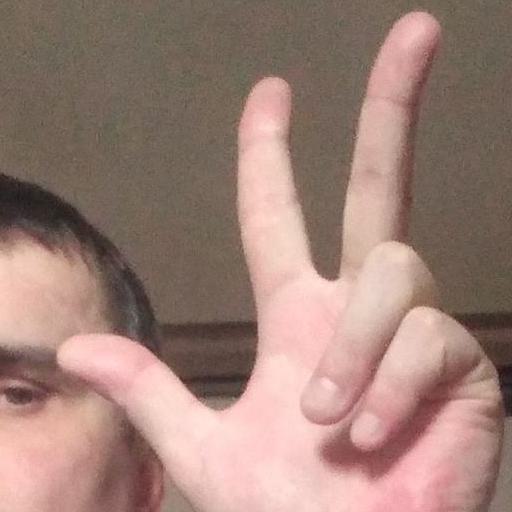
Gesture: three2